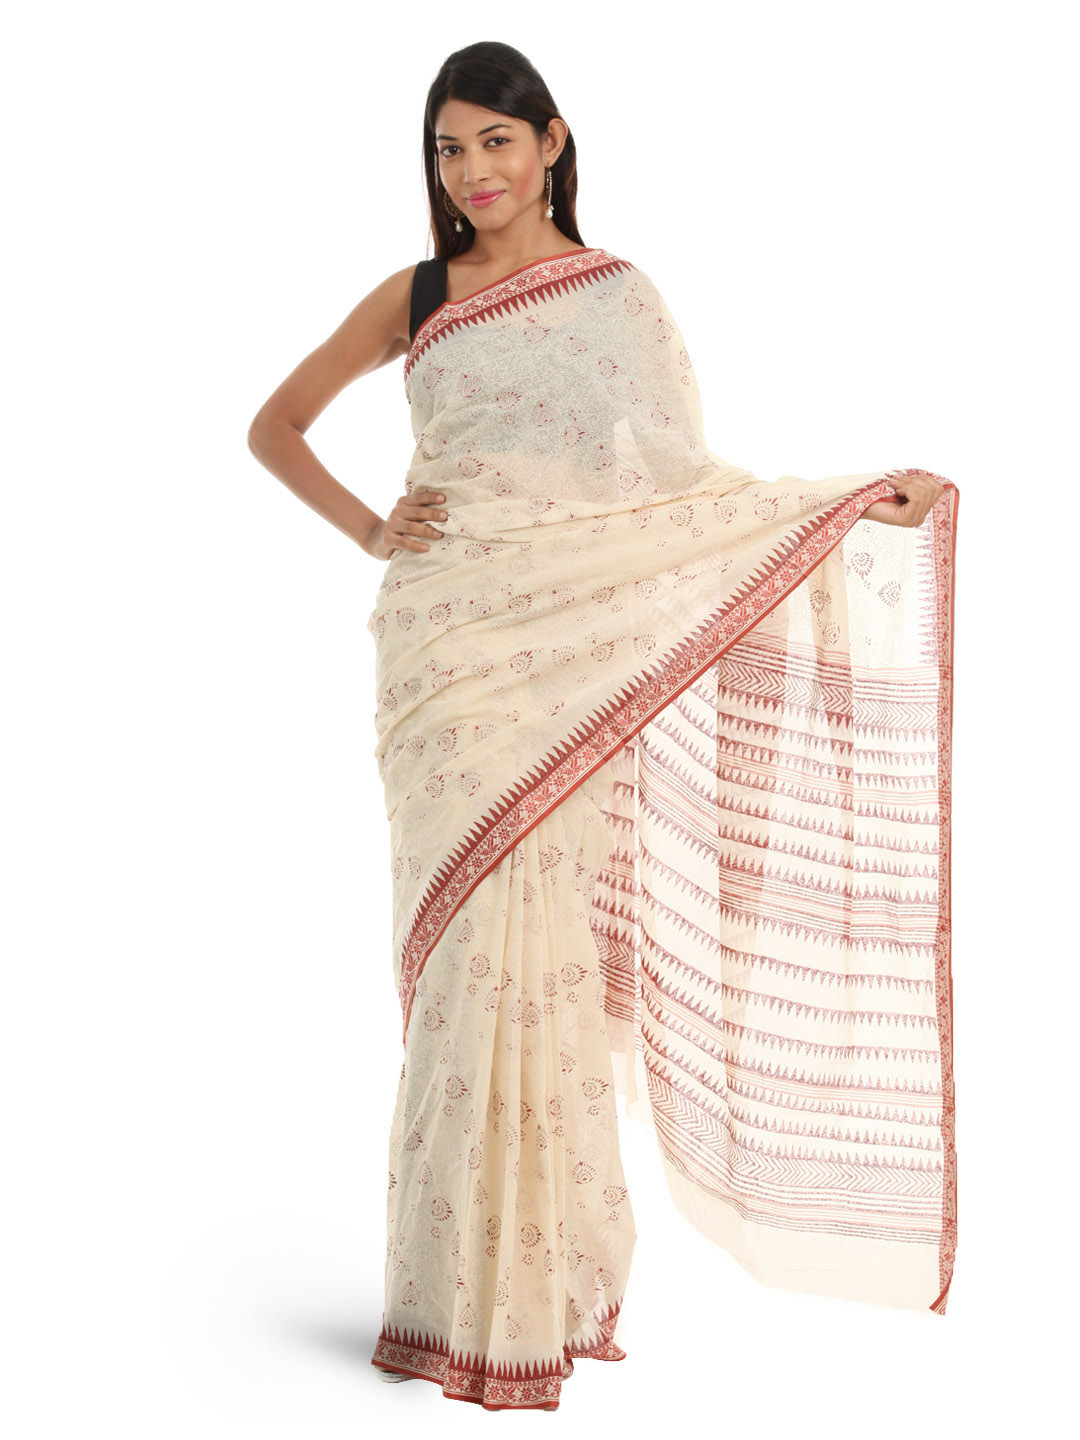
Fabindia Cream-Coloured & Red Hand Printed Saree
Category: Apparel / Saree / Sarees
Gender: Women
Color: Cream
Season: Summer 2012
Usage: Ethnic